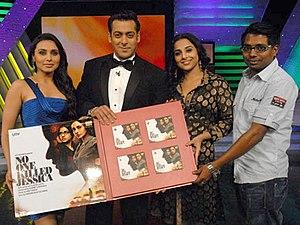
Rani Mukherjee, écrit Mukherji puis Mukerji, est une actrice de Bollywood d'origine bengali, née le 21 mars 1978.